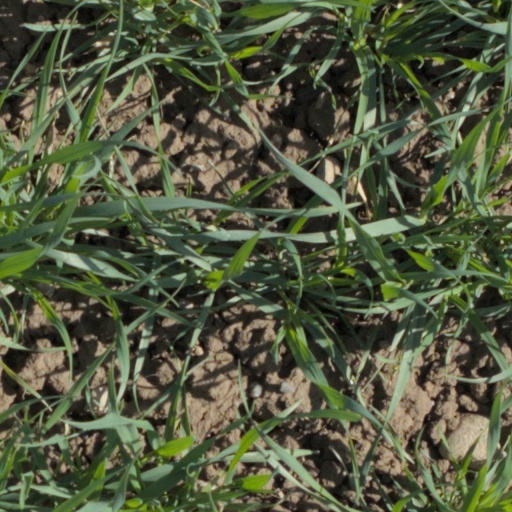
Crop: wheat